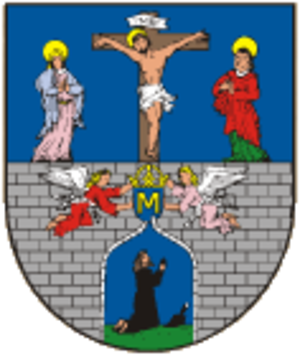
Kladruby est une ville du district de Tachov, dans la région de Plzeň, en Tchéquie. Sa population s'élevait à 1 587 habitants en 2018.